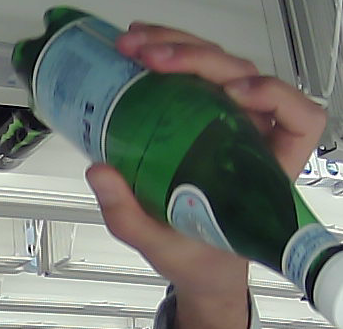
Product: sanpellegrino_water